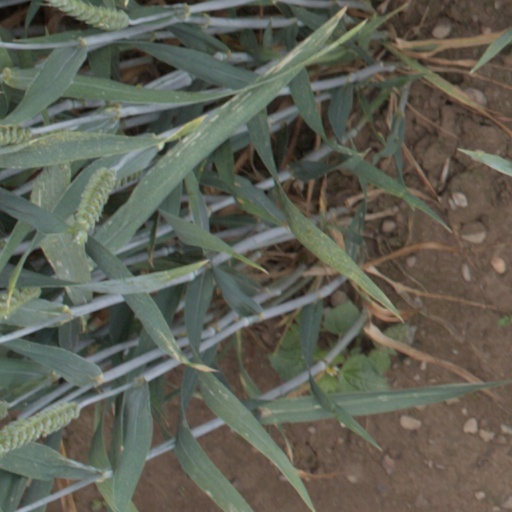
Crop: wheat